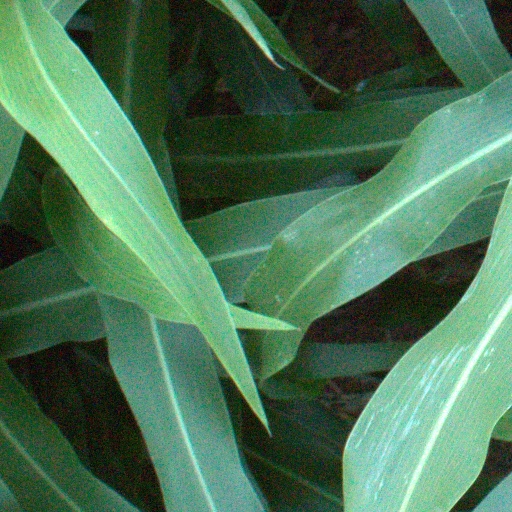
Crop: sorghum